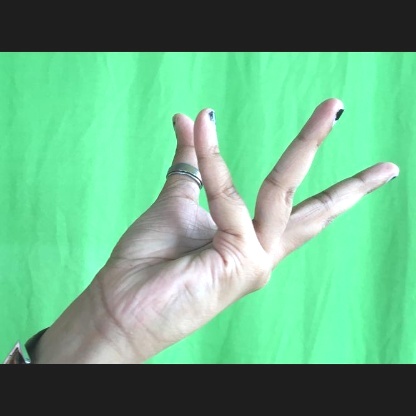
Mudra: Alapadmam